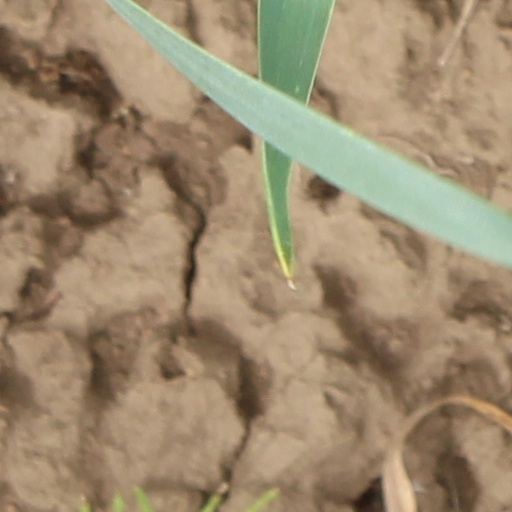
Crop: wheat